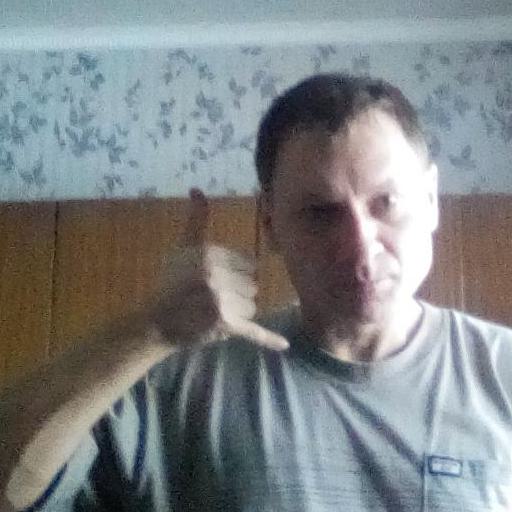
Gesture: call